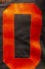
Number: 0